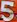
Number: 5